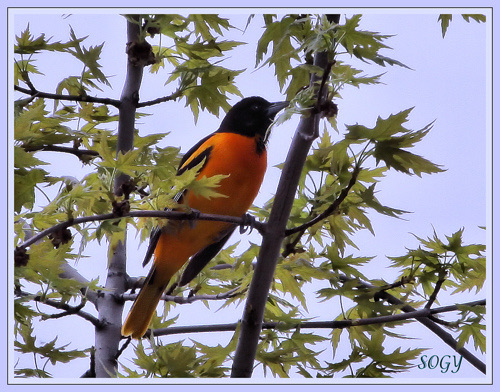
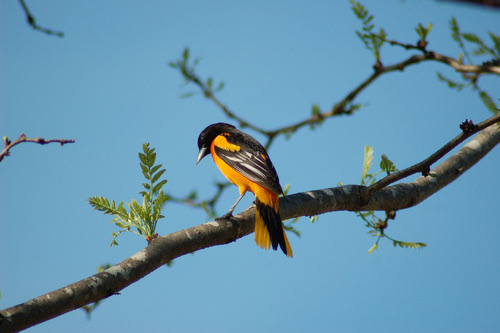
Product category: misc
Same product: yes